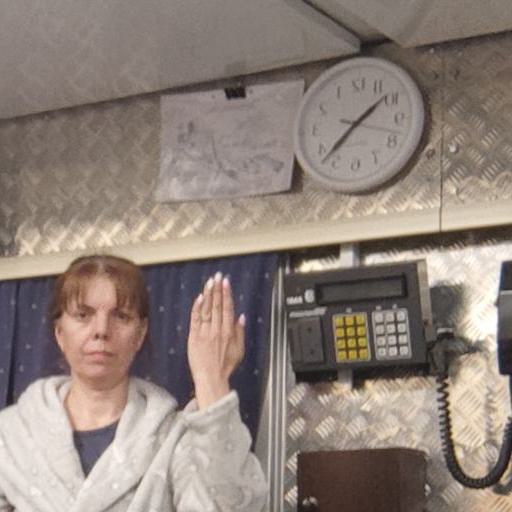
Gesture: stop_inverted